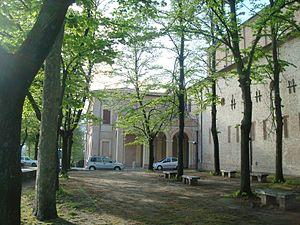
Madonna del Monte di Cesena (Italie), entrée de la basilique.
L’Abbaye de Santa Maria del Monte est une abbaye italienne située au-dessus du col Spaziano, à Cesena, dans la région d’Émilie-Romagne, en Italie.